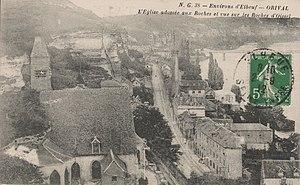
Panorama du village vers 1910.
Orival est une commune française située dans le département de la Seine-Maritime en région Normandie.